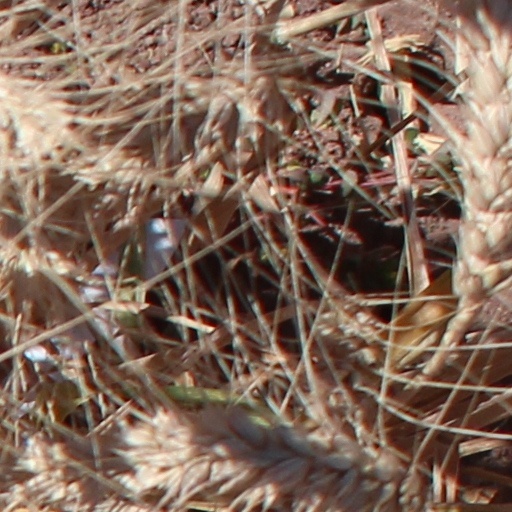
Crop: wheat